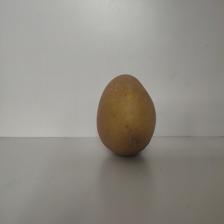
Size: Large